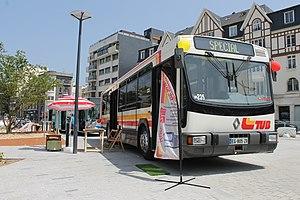
70 ans TUB - Renault PR 100.2
Les Transports urbains briochins, abrégés en TUB, sont un service de transport en commun organisé par Saint-Brieuc Armor Agglomération desservant l'ensemble de son territoire. Exploité principalement par la société publique locale Baie d'Armor Transports, le réseau se compose de 29 lignes de bus. Le service propose également le TUB'Express, le ProxiTUB, les MobiTUB, les DomiTUB et enfin les services scolaires de l'agglomération briochine.